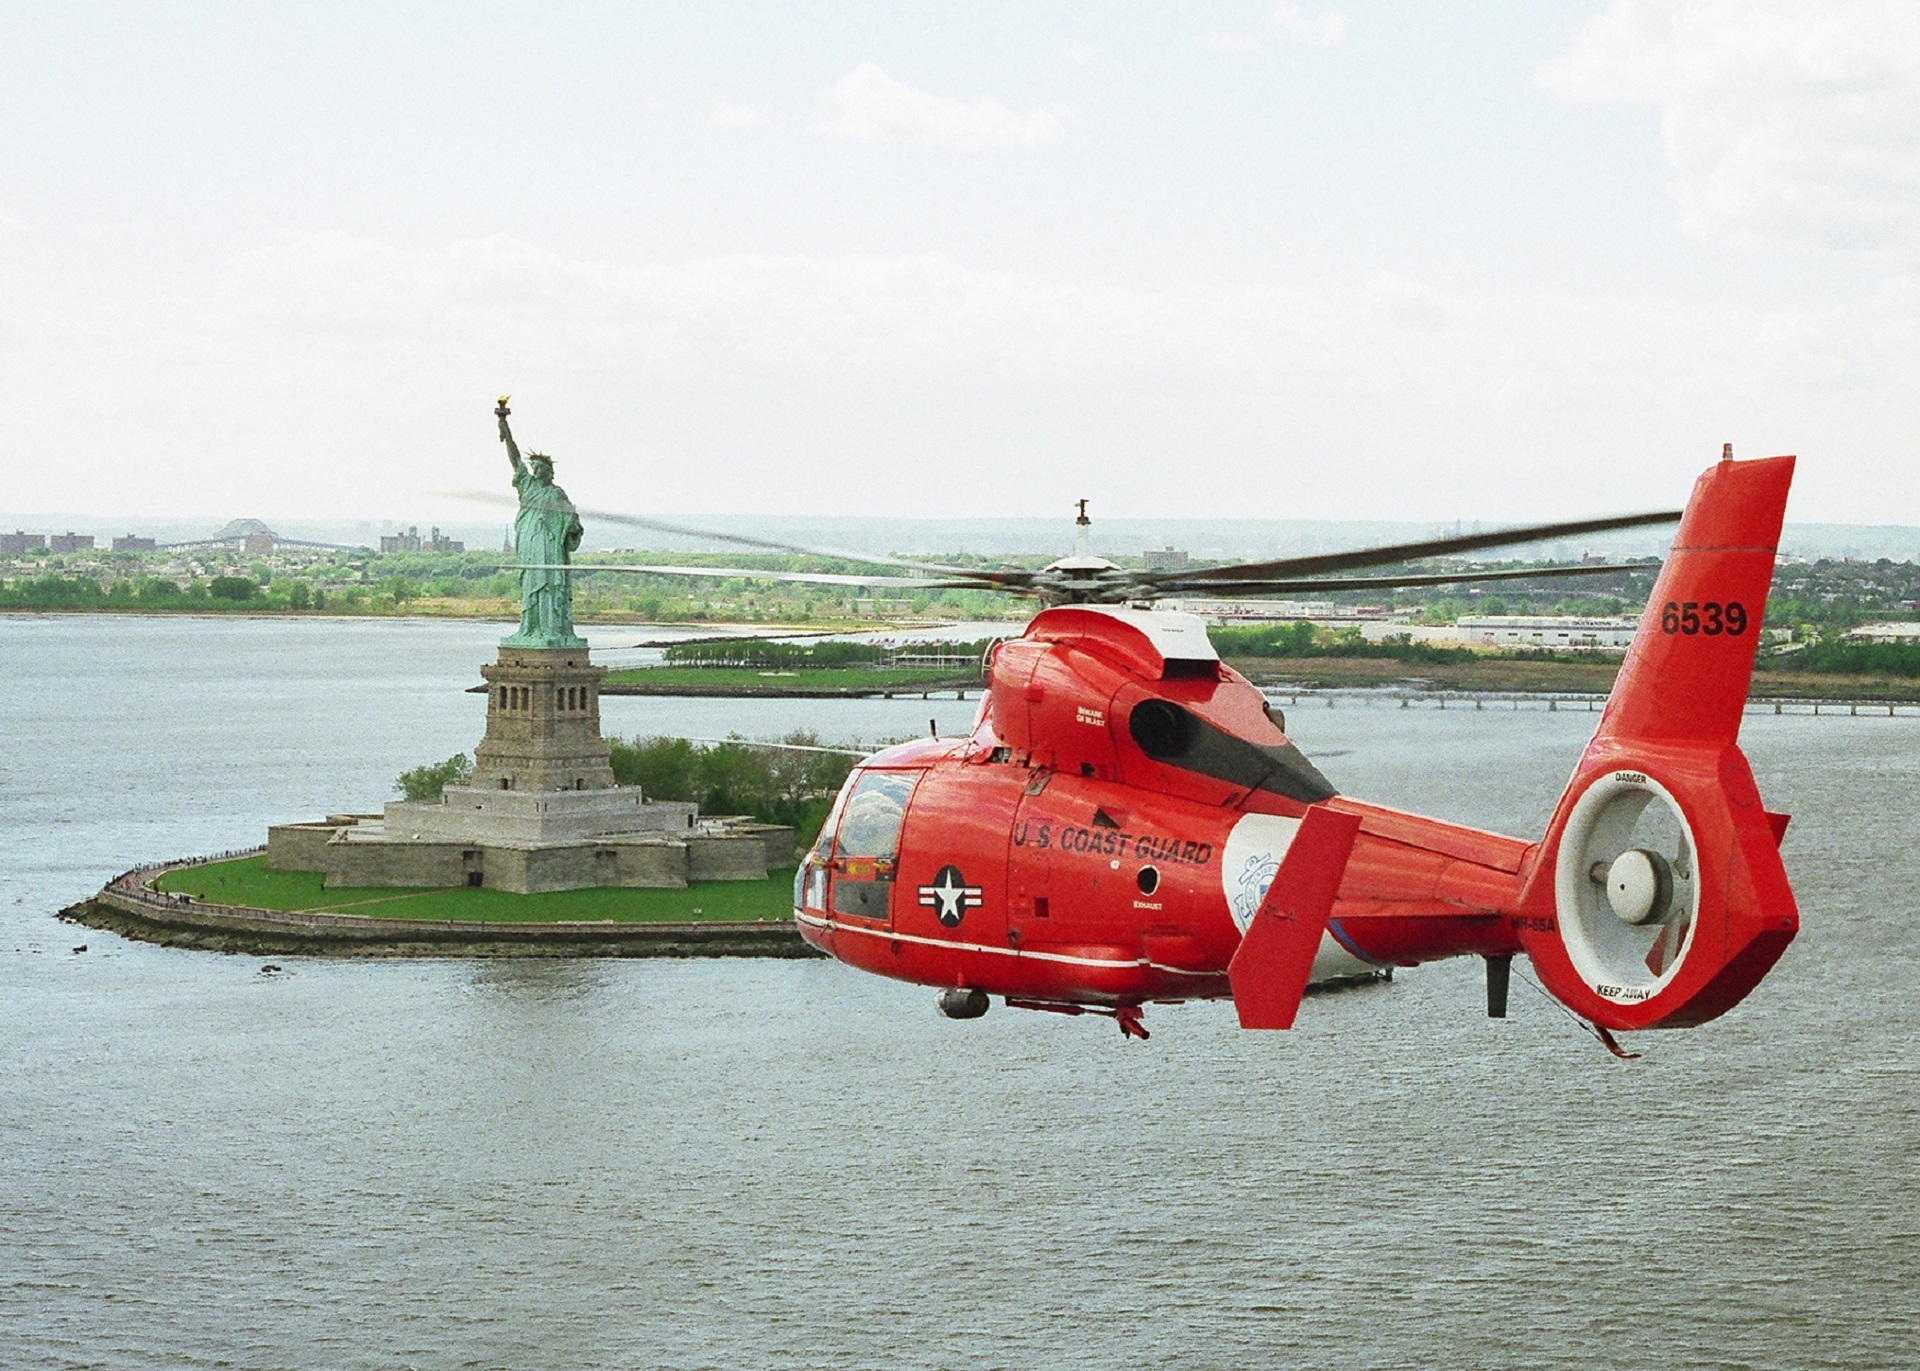
city, new york, flying, monument, aircraft, military, statue of liberty, vehicle, symbol, aviation, flight, island, business, metropolitan, freedom, helicopter, patrol, chopper, guard, seaport, rotorcraft, coast guard, helicopter rotor, military helicopter